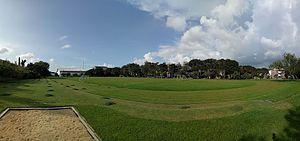
Terrain de foot de l’école SIS (Surabaya Intercultural School)